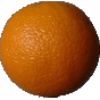
Label: orange